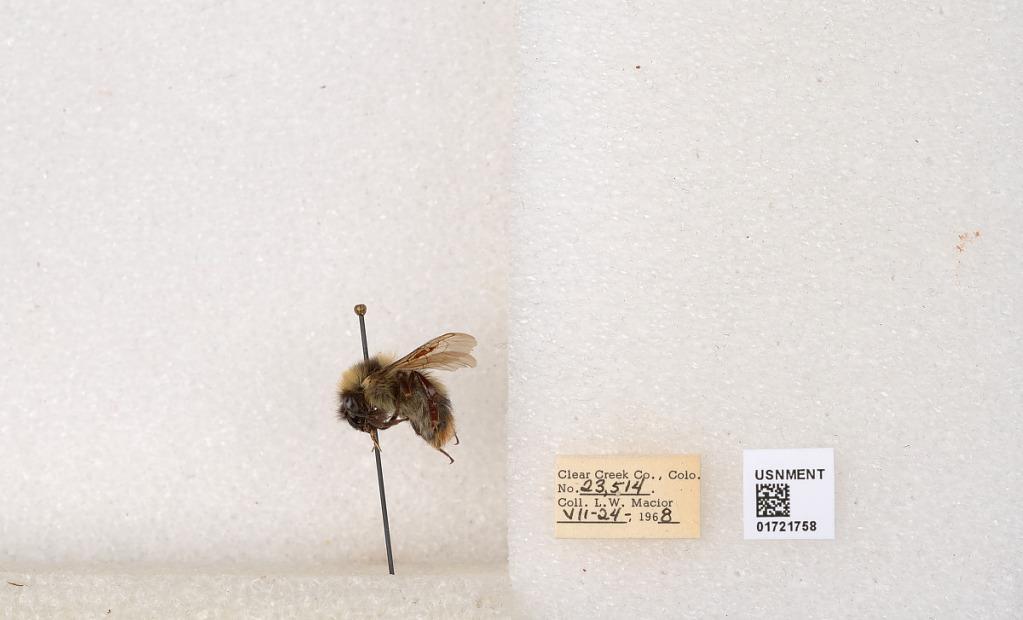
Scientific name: Bombus kirbyellus
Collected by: L. Macior
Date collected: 1968-7-24
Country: United States
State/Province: Colorado
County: Clear Creek
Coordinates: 39.6891, -105.644